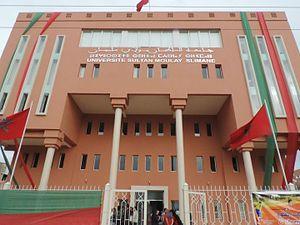
Béni Mellal est une ville du centre du Maroc. Avec une population avoisinant les 200 000 habitants, elle est la principale ville et le chef-lieu de la région de Beni Mellal-Khenifra.
L’université Sultan Moulay Slimane est un établissement d'enseignement supérieur créé en 2006 à Béni Mellal, au Maroc.